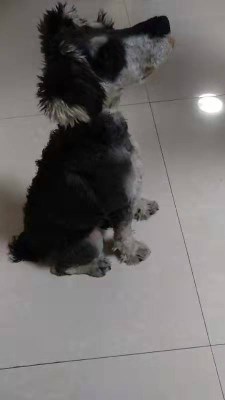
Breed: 2342-n000102-miniature_schnauzer